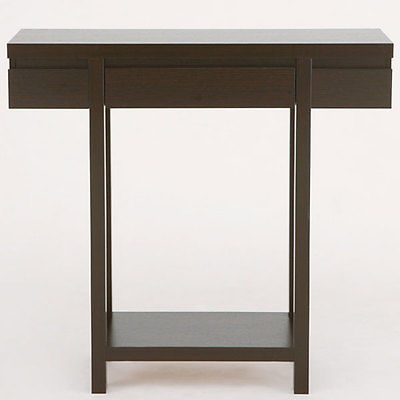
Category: table